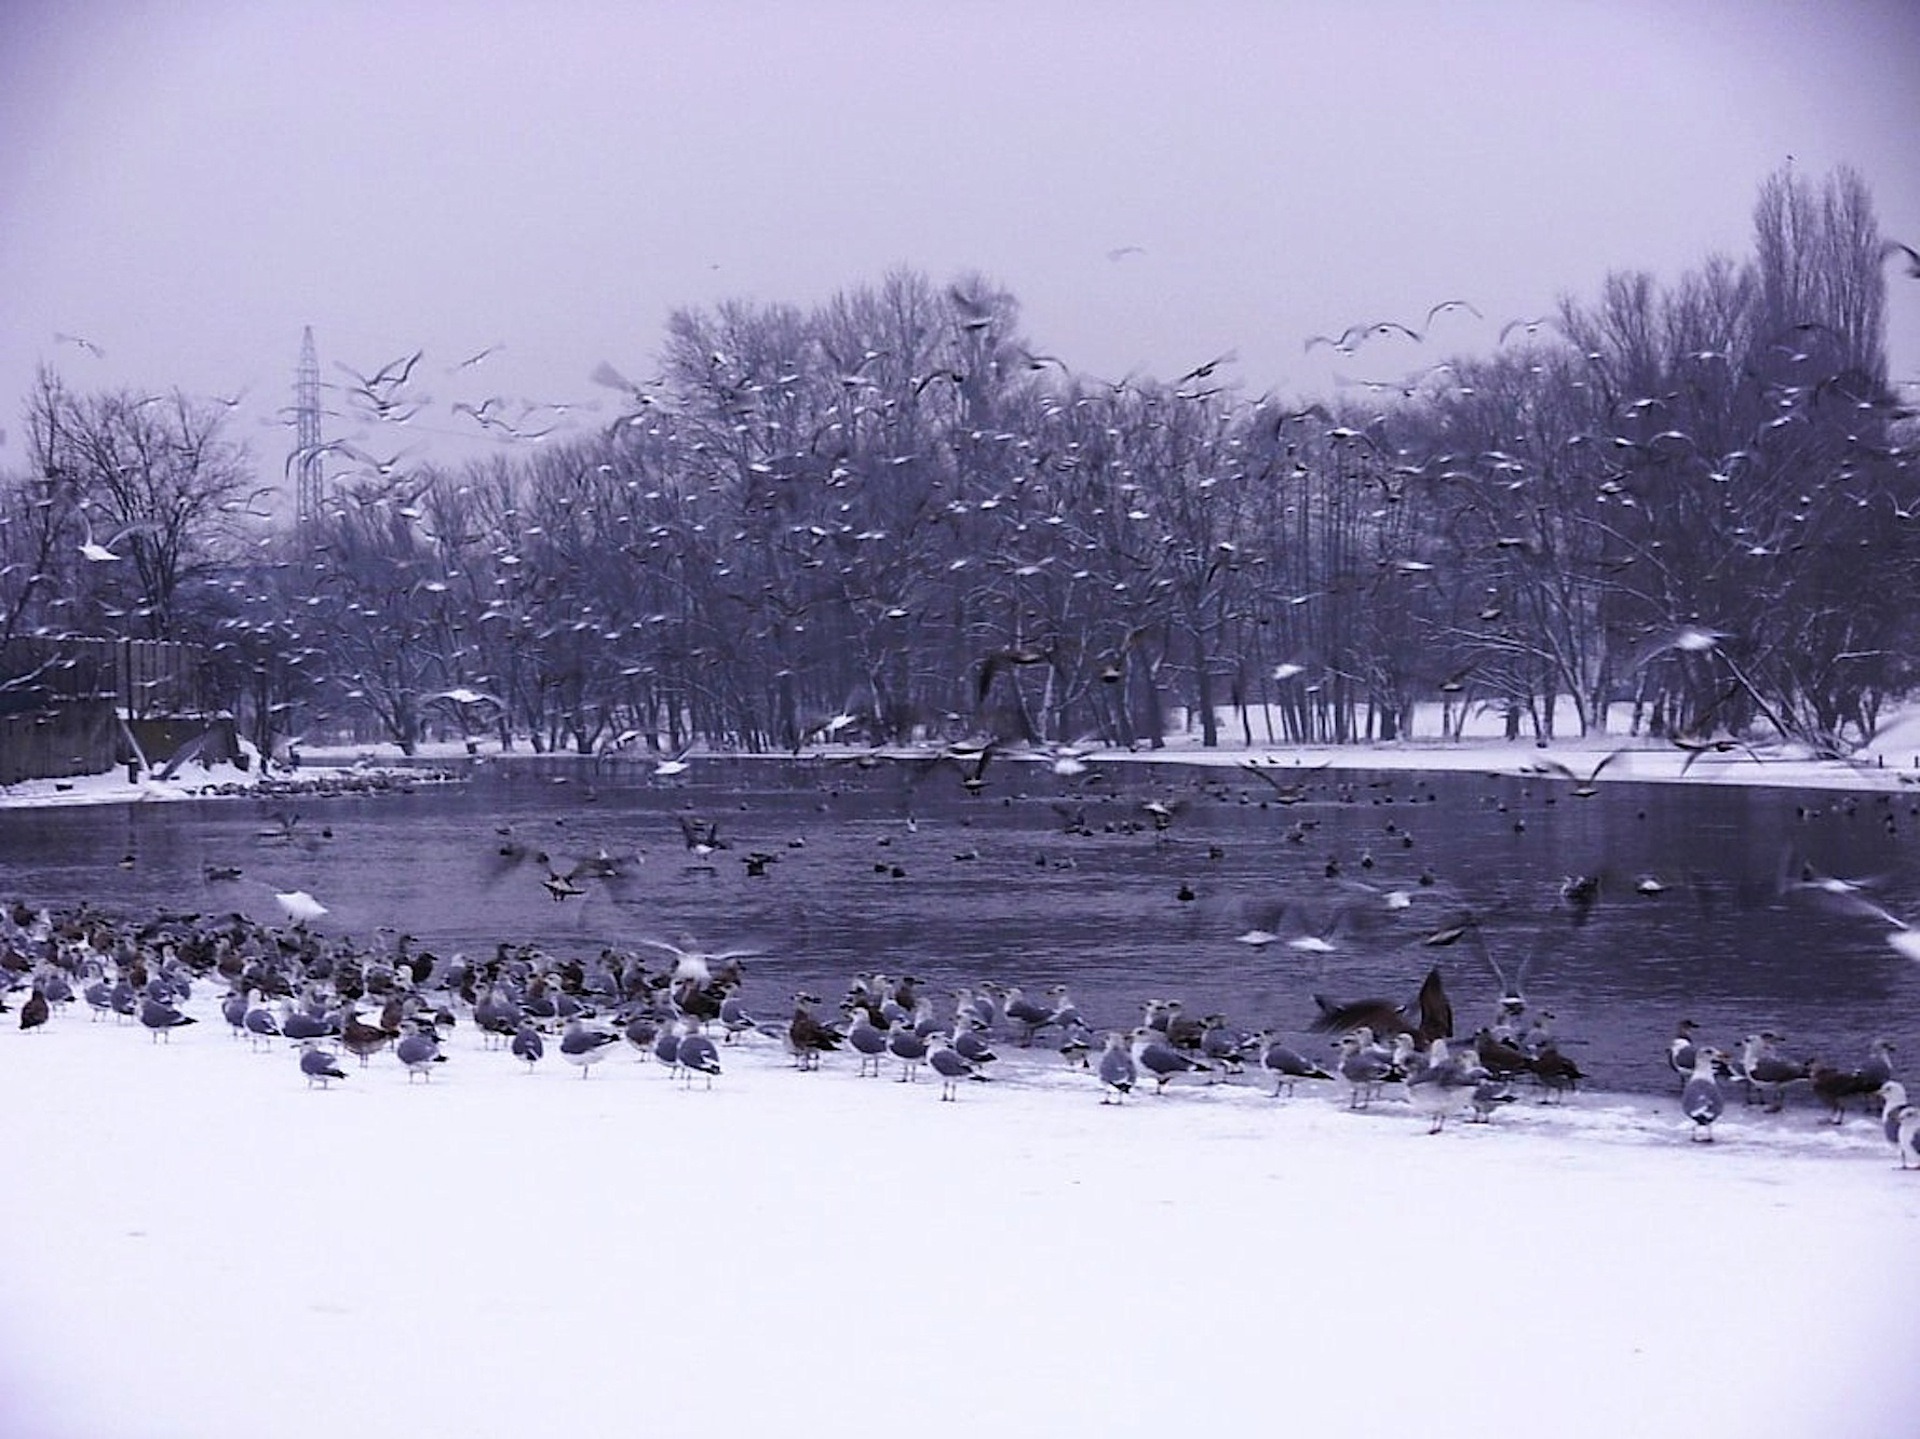
landscape, water, nature, forest, snow, winter, sky, countryside, morning, lake, frost, flying, country, ice, scenic, weather, season, trees, birds, woods, outside, clouds, beautiful, blizzard, freezing, atmosphere of earth, winter storm, isolated color